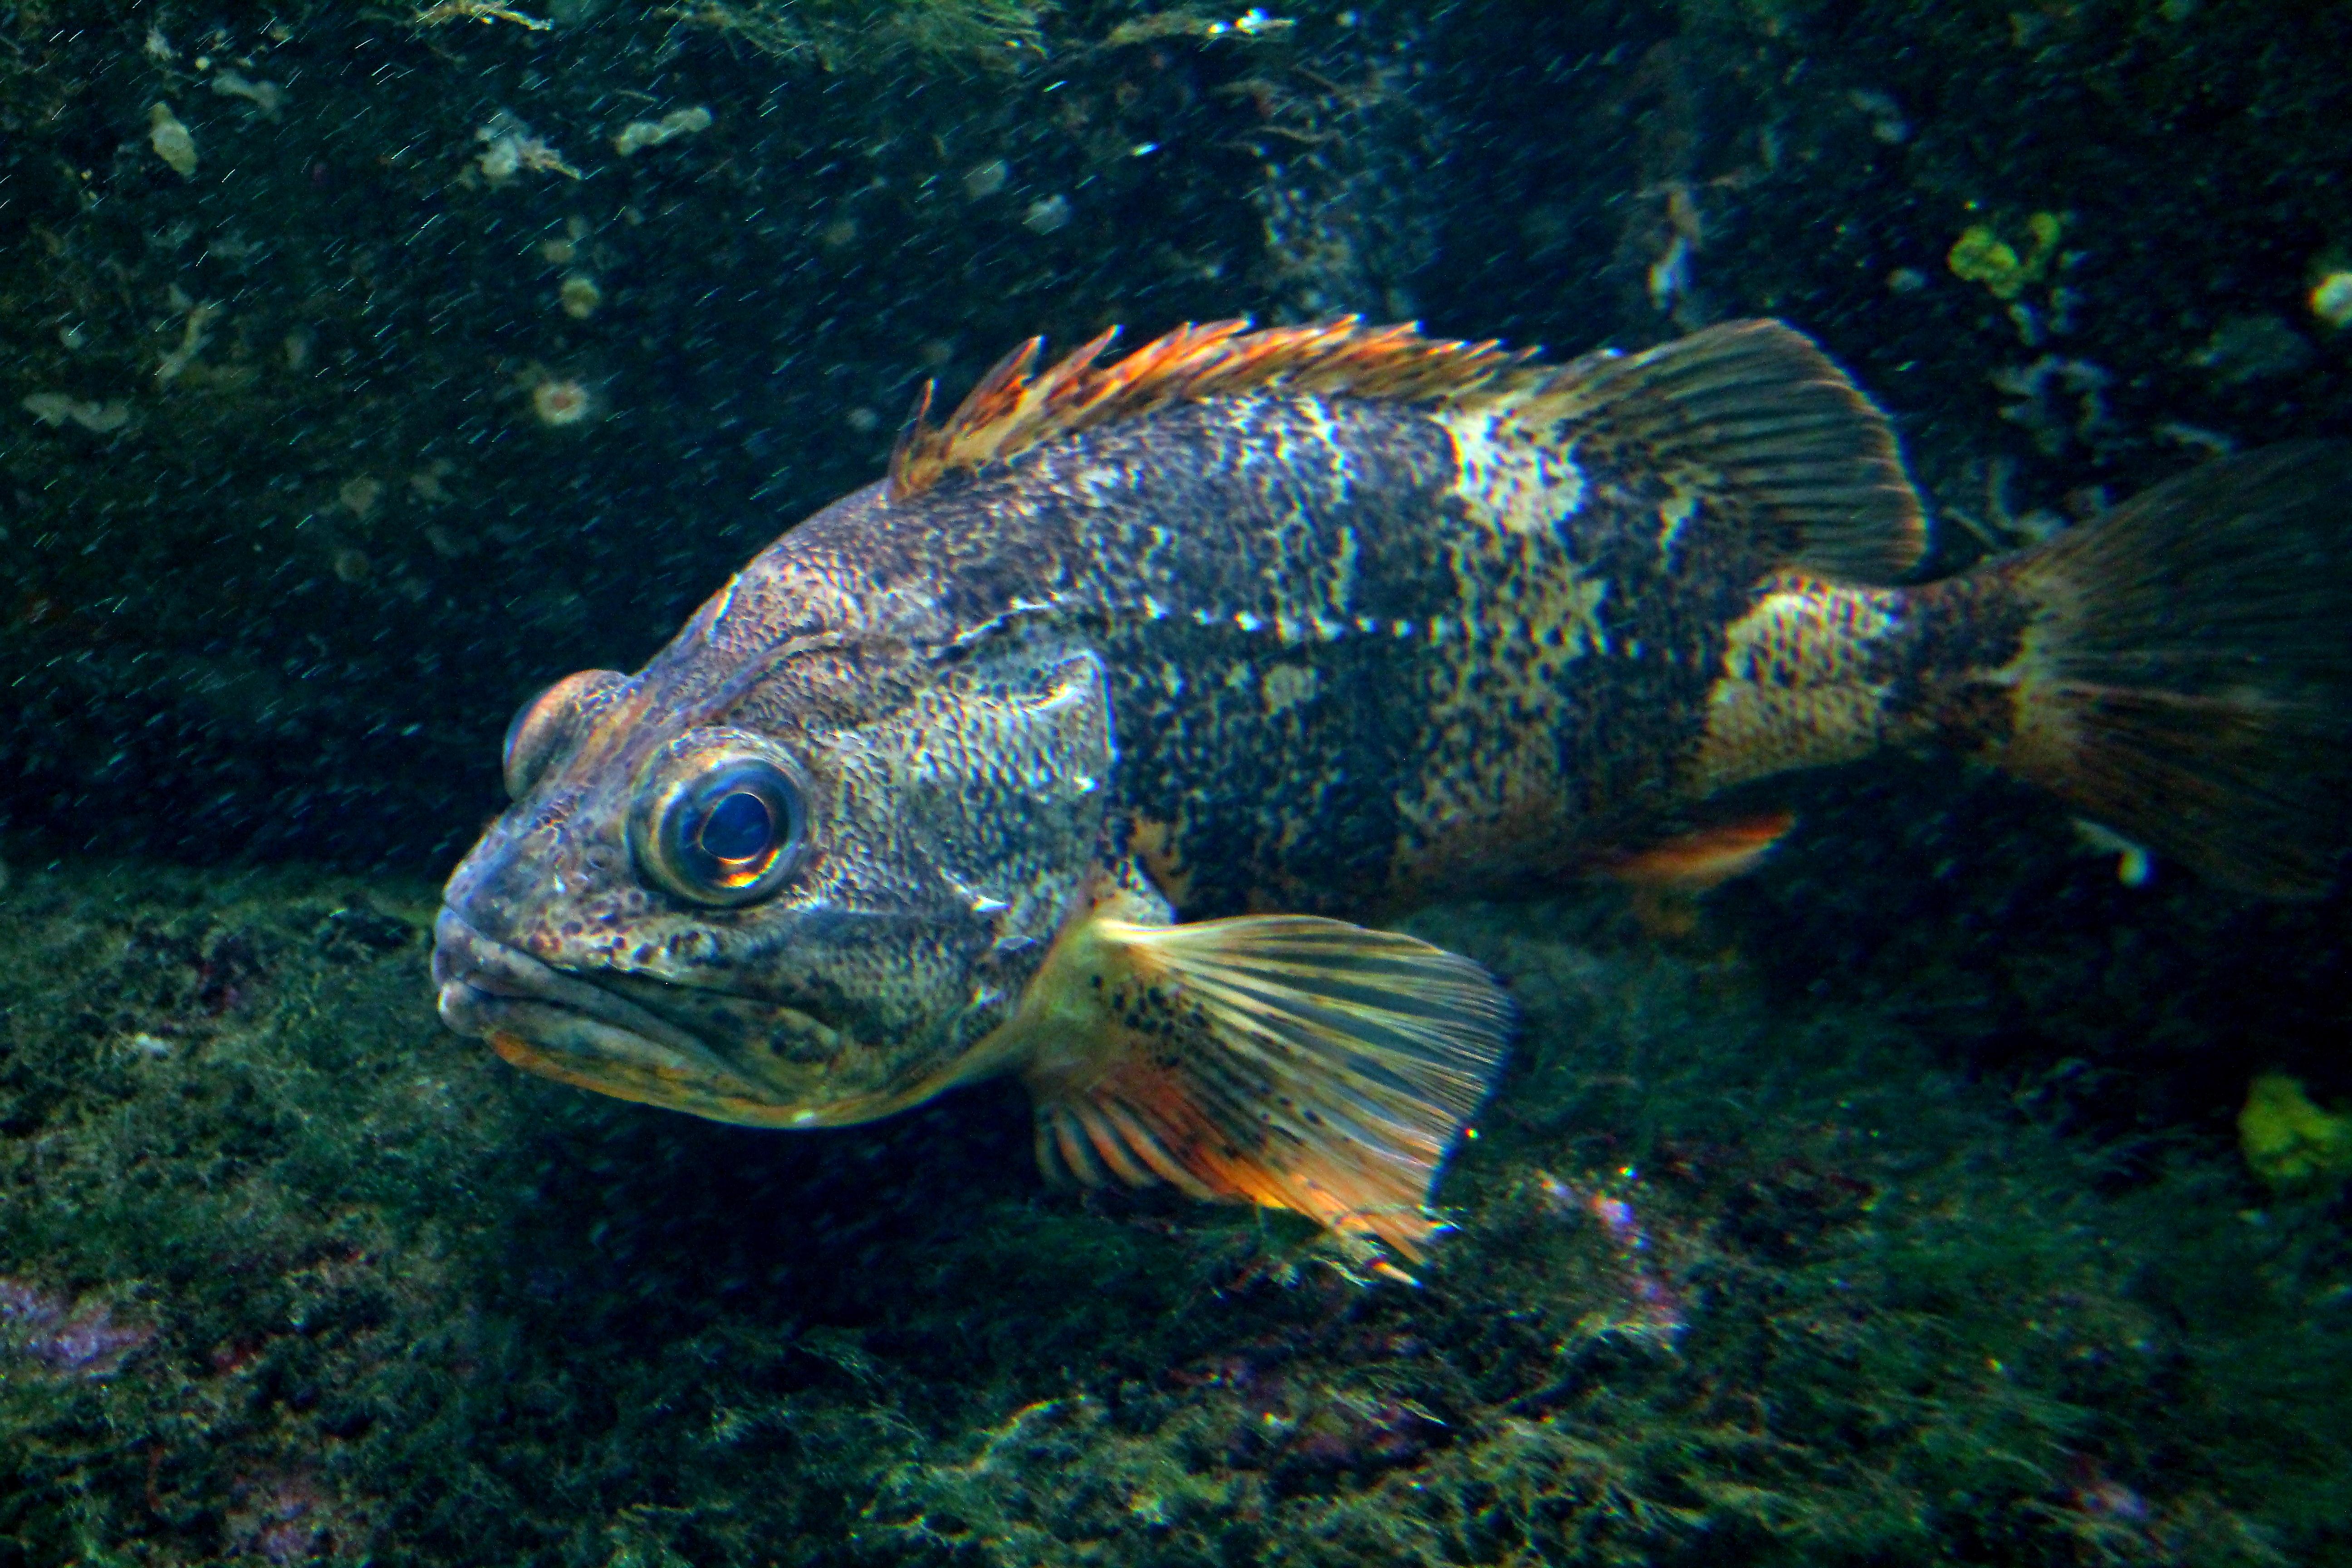
underwater, biology, fish, fauna, aquarium, animales, marine biology, freshwater aquarium